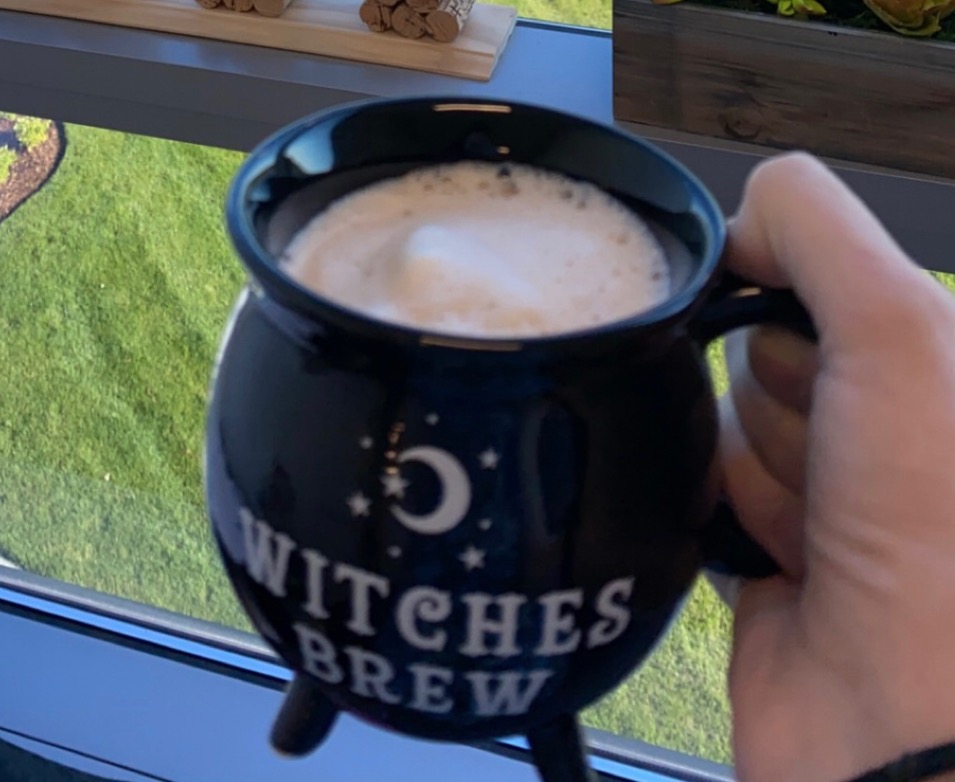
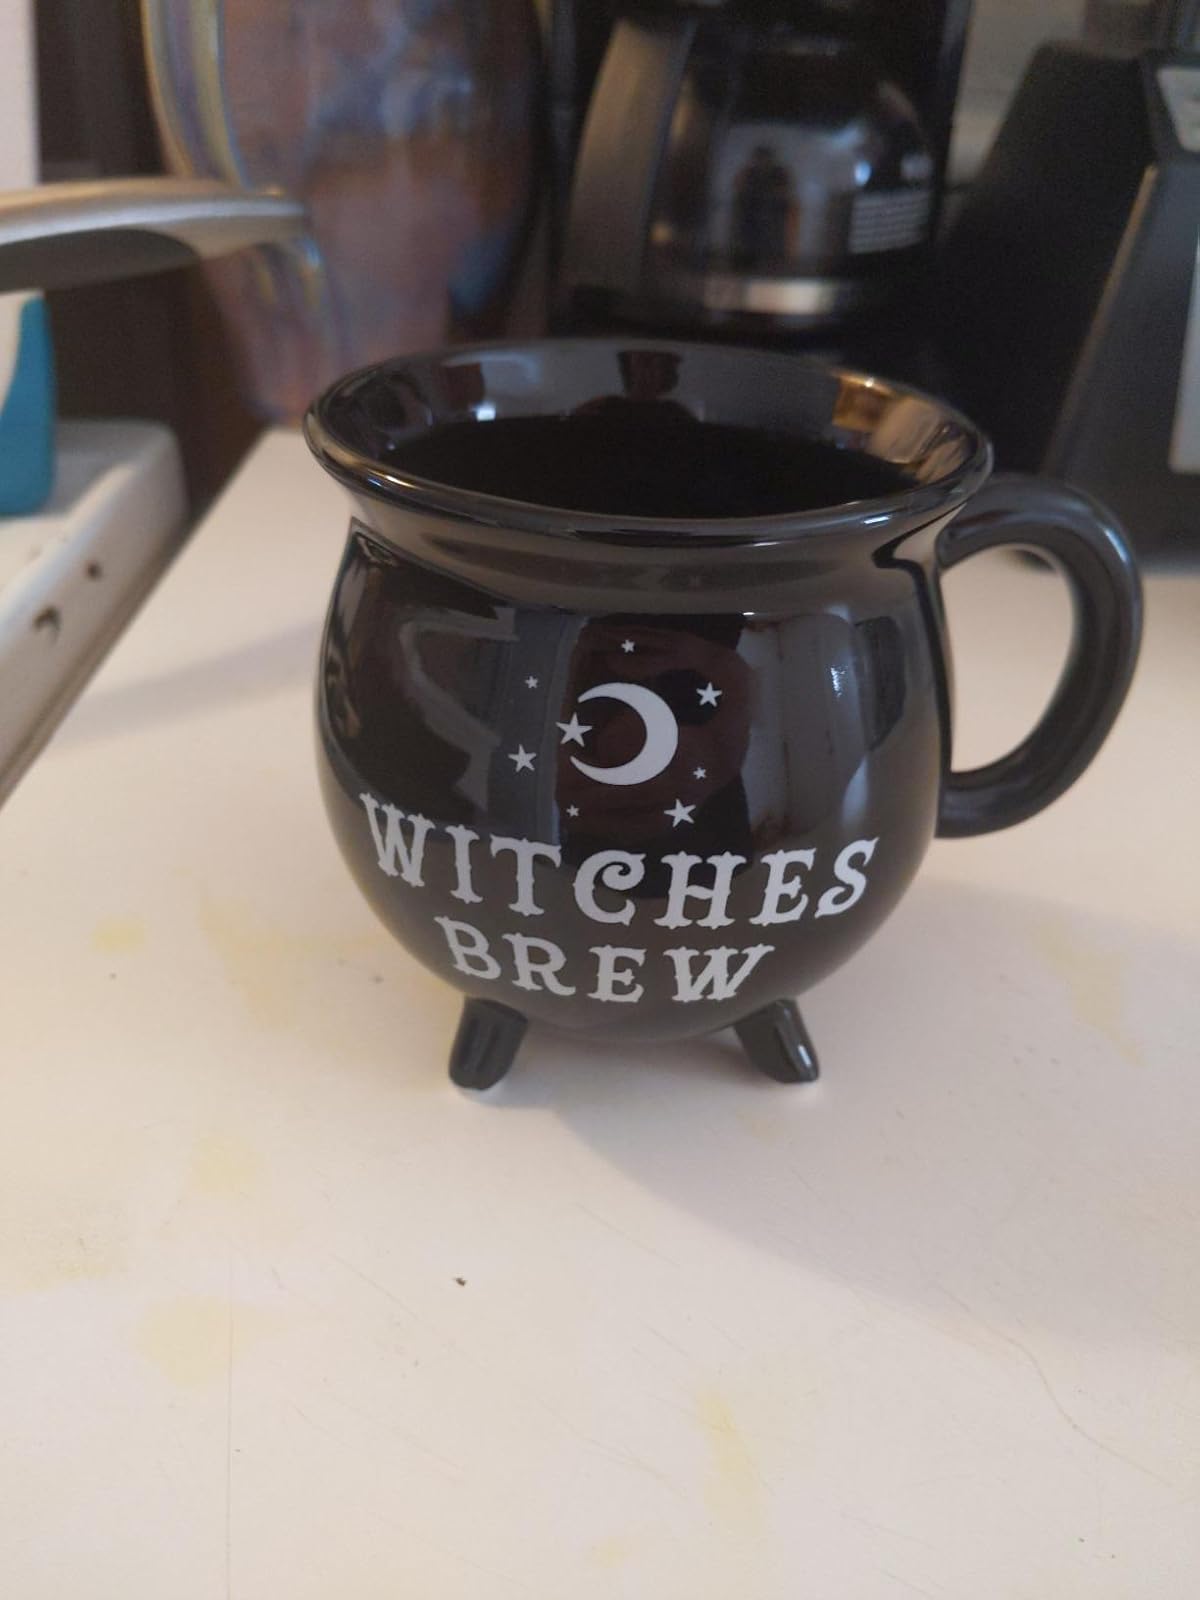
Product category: items_mug
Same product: yes